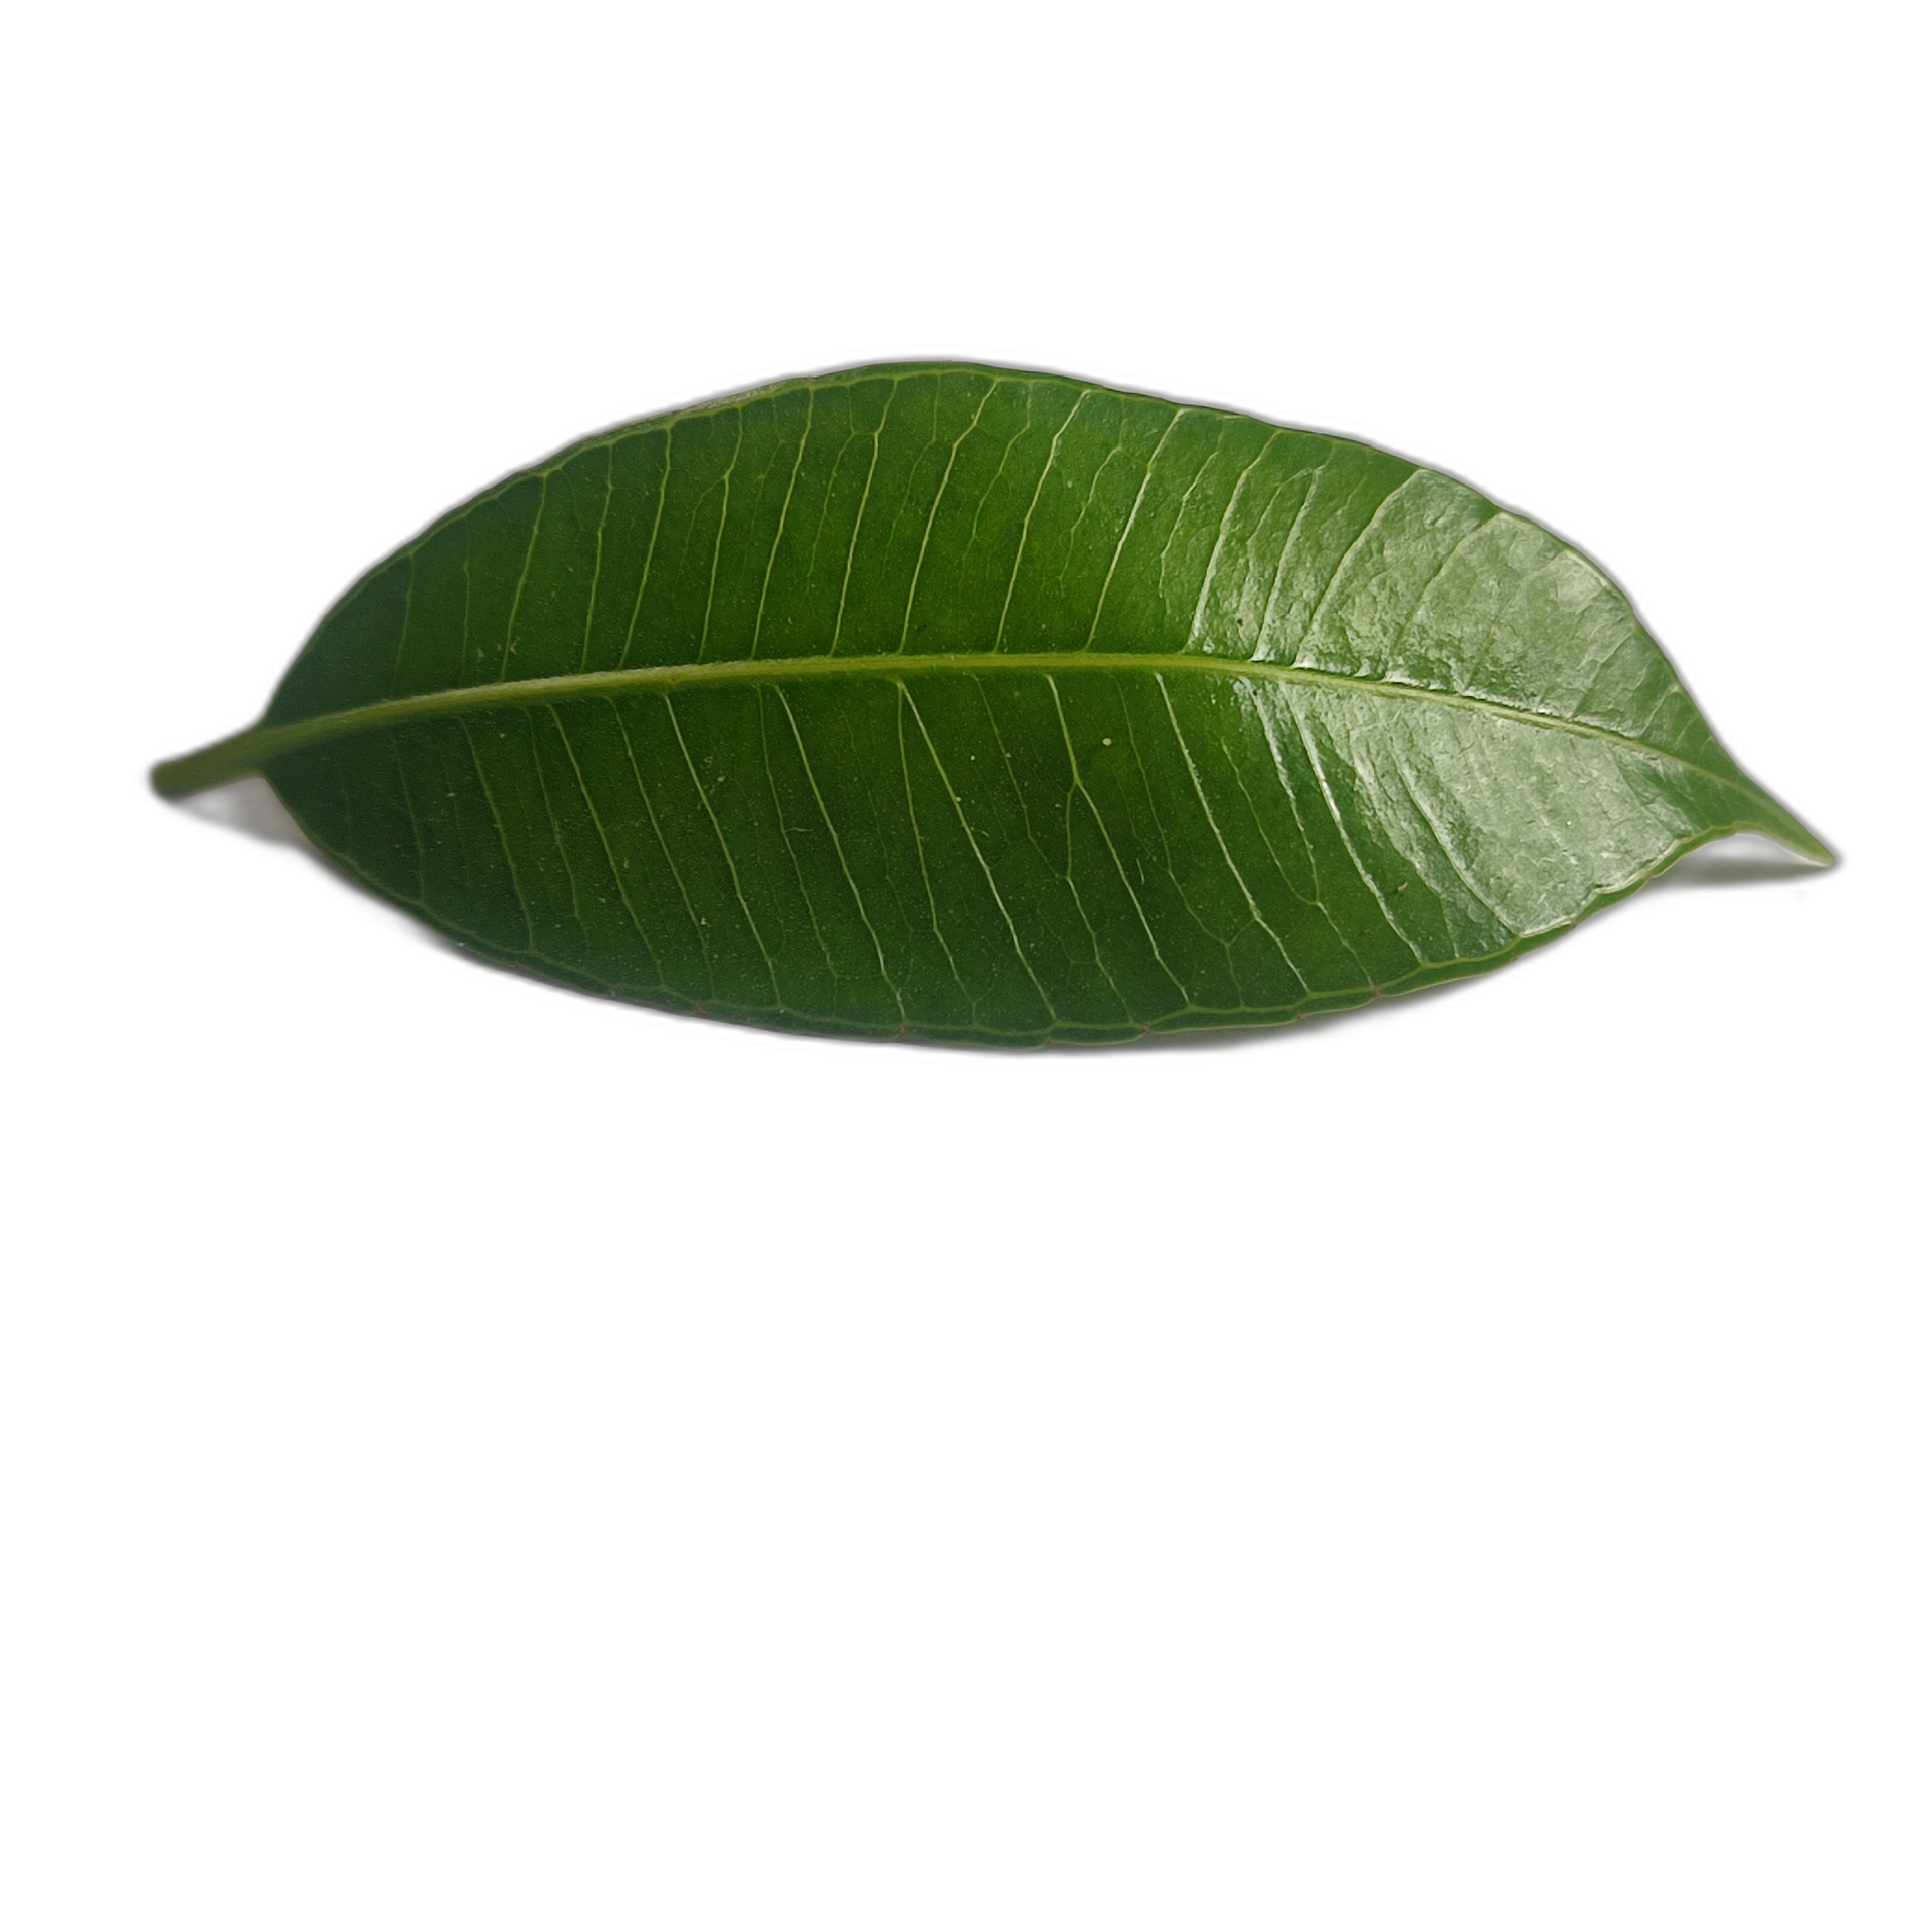
Label: healthy